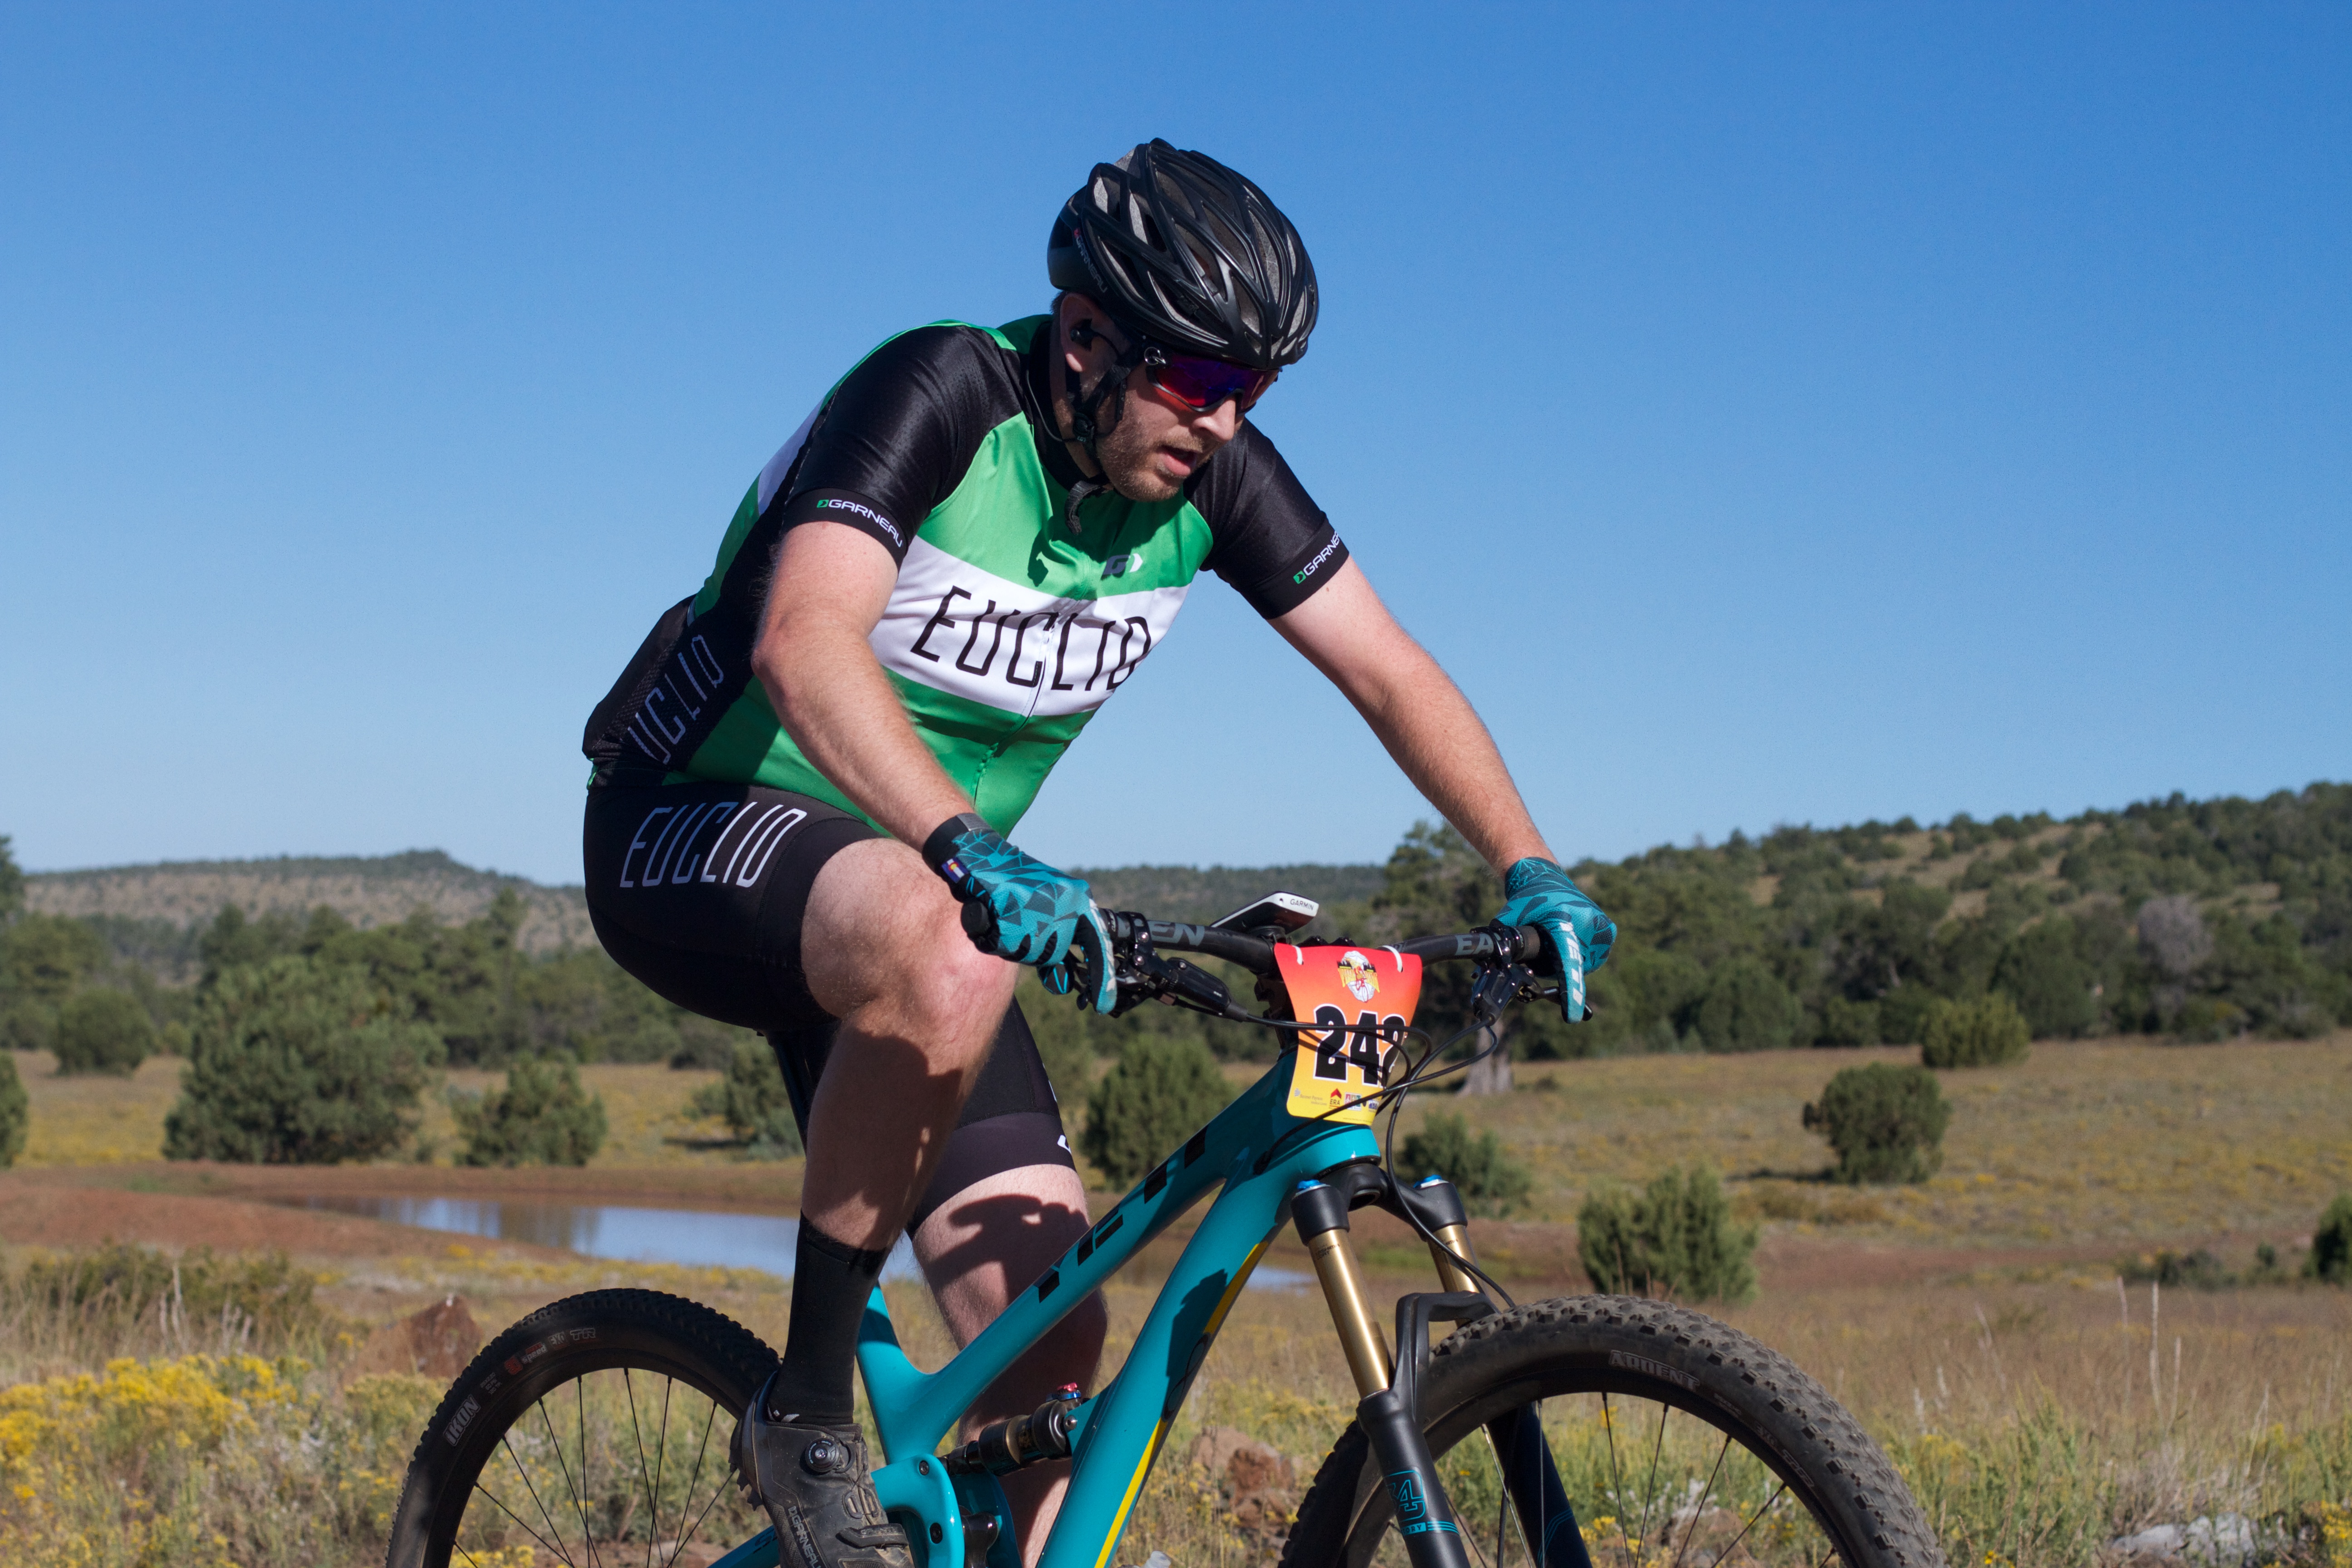
bicycle, vehicle, extreme sport, sports equipment, mountain bike, cycling, race, sports, racing, fotr, mountain biking, road cycling, cycle sport, cyclo cross, bicycle racing, bicycle motocross, endurance sports, racing bicycle, road bicycle racing, duathlon, mountain bike racing, cross country cycling